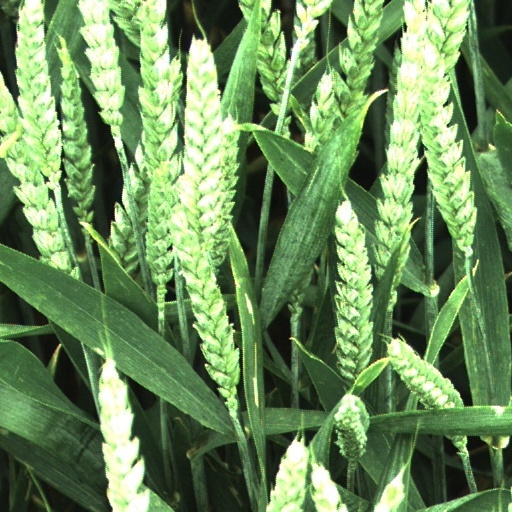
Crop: wheat